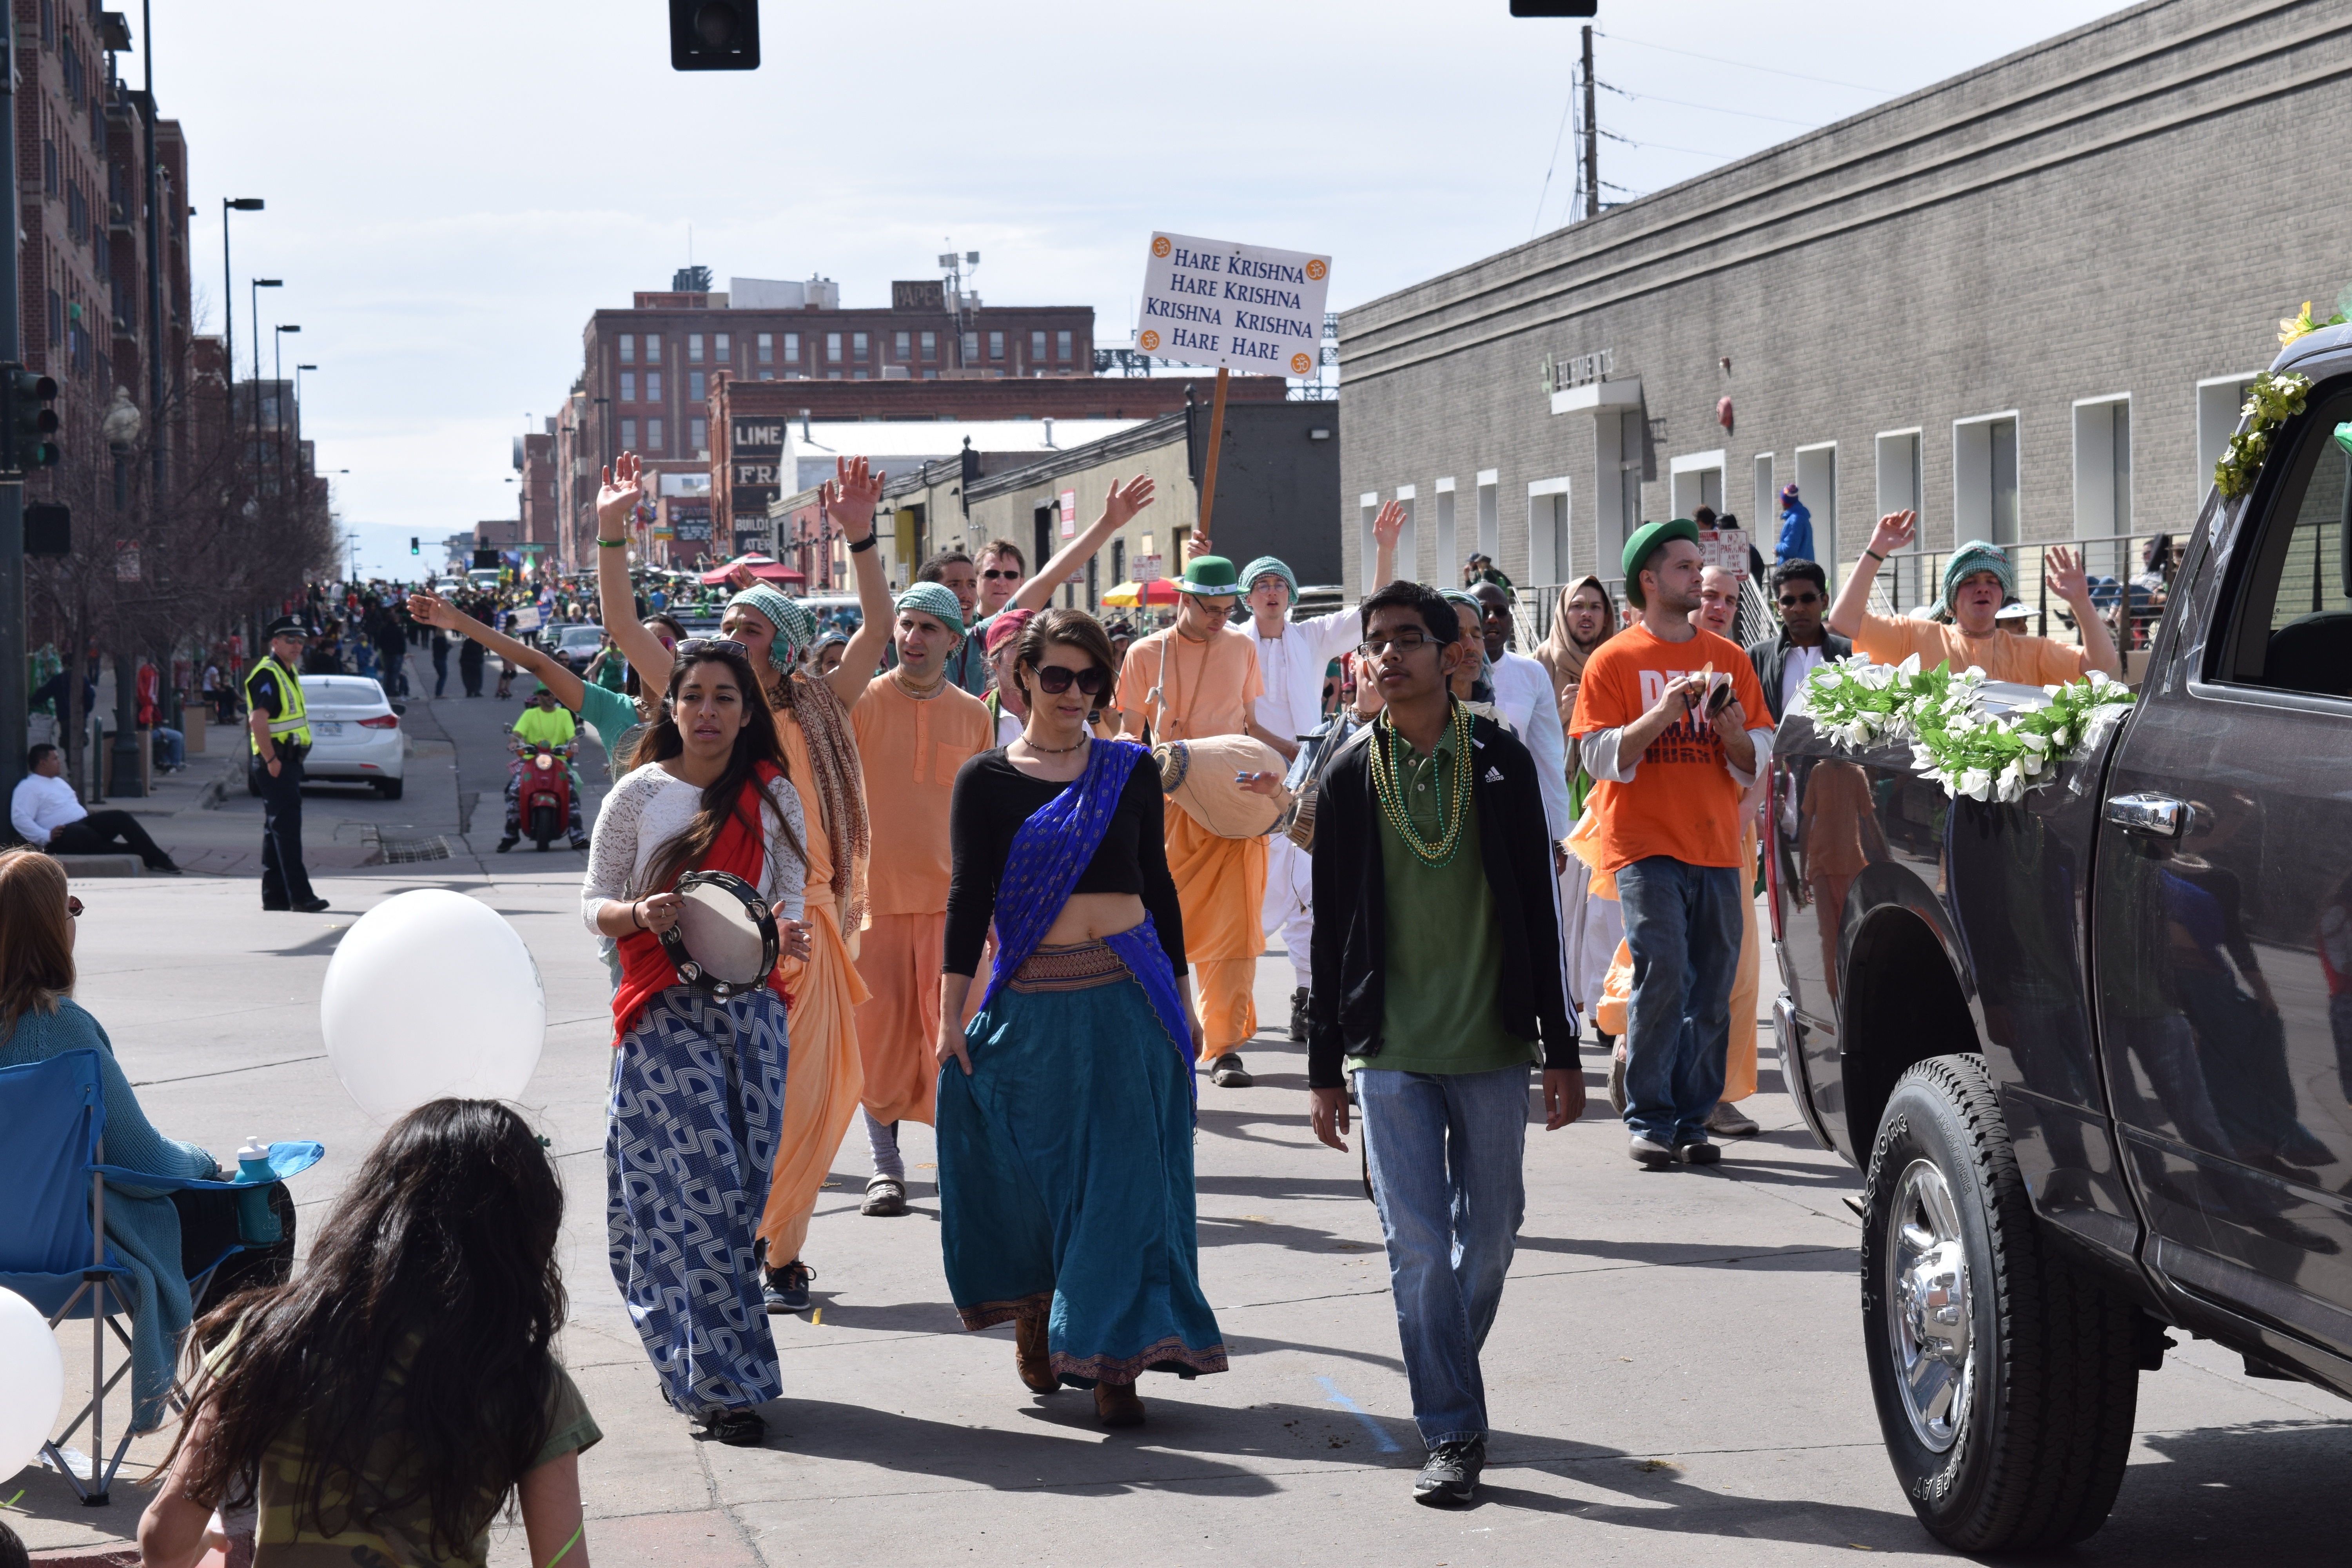
pedestrian, people, crowd, parade, festival, event, demonstration, marching